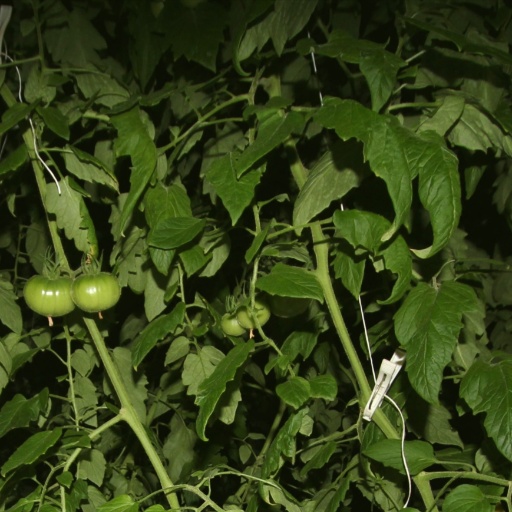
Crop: tomato